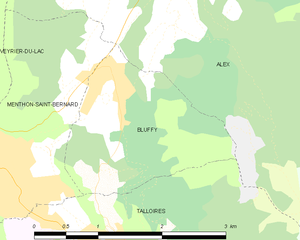
Carte des communes françaises Bluffy